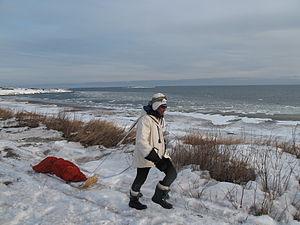
Stanley Vollant dans la région de Natasquan, dans le cadre d'Innu Meshkenu